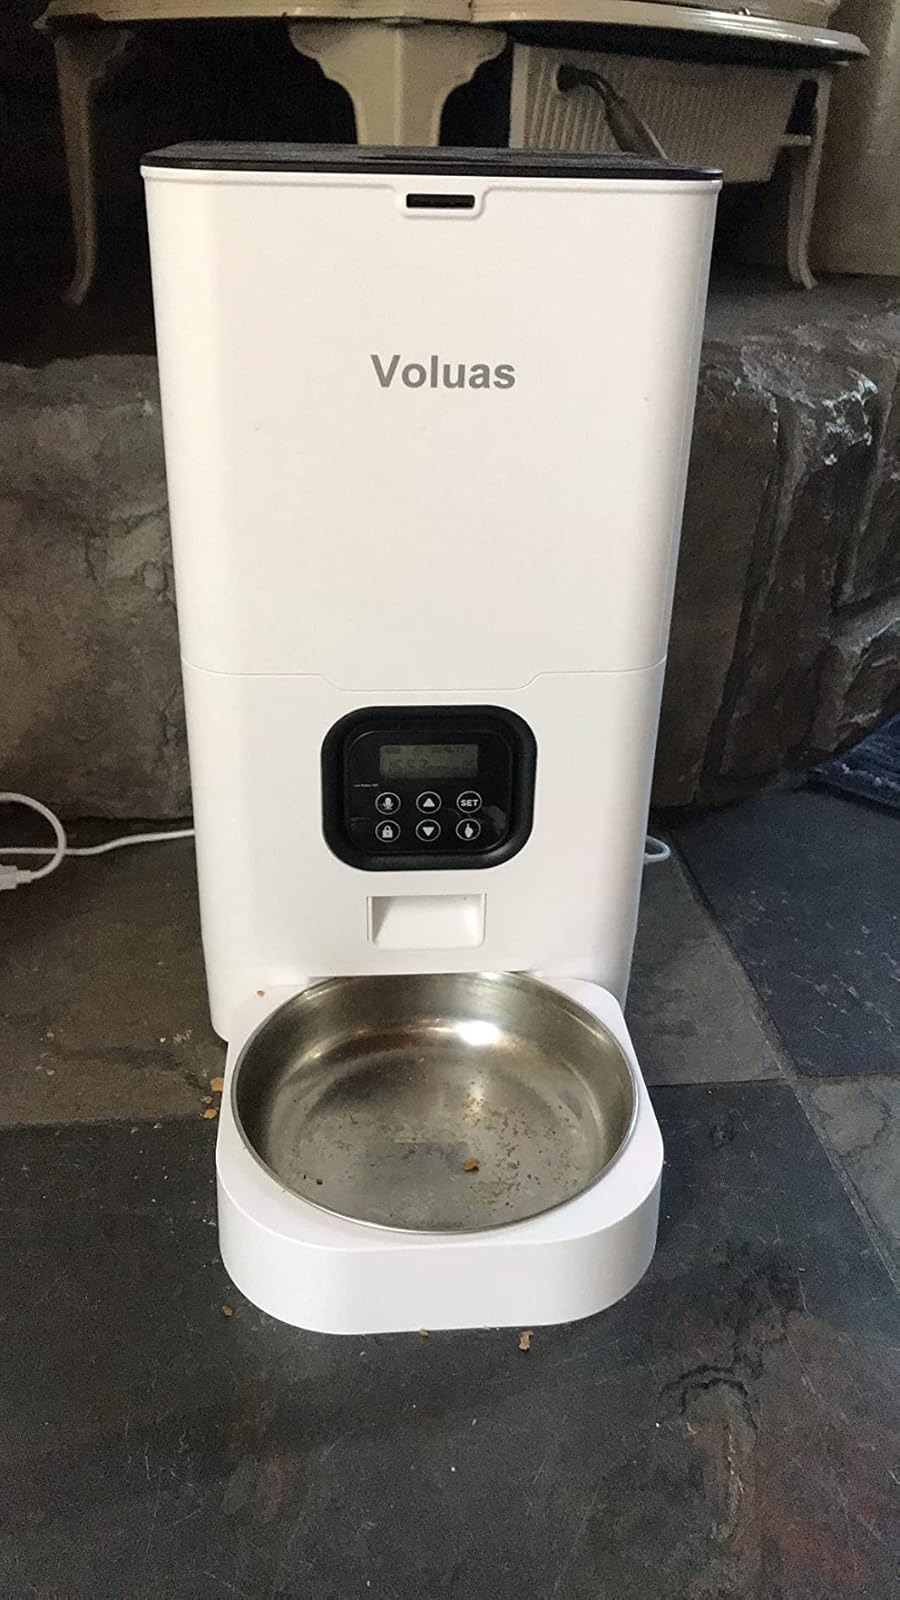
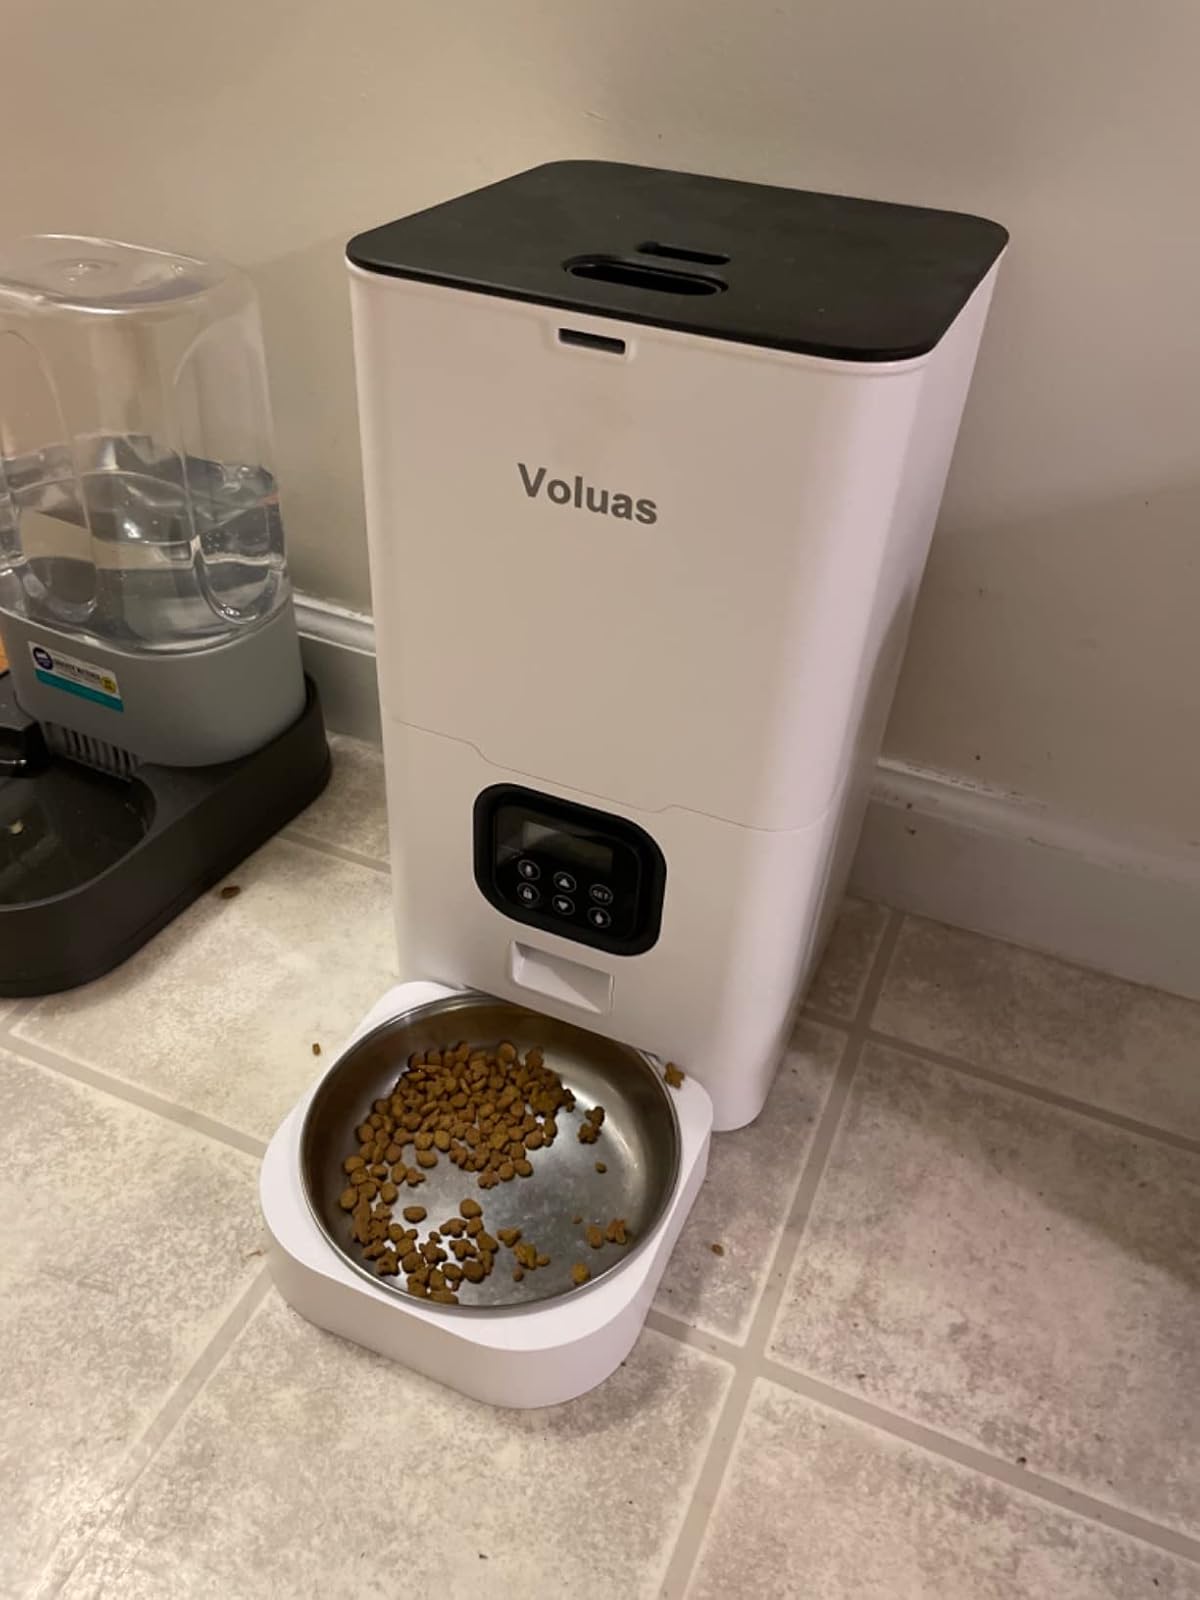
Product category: items_feeder
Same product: yes